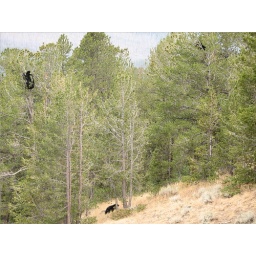
Two of the bears are in the trees here and the other is on the ground below.